Istog

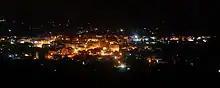
Istog at night

The Ottoman "defter" (tax registry; census) of 1582 registered the Ipek nahiyah as having 235 villages, of which Suho Grlo (Suvo Grlo) was located within modern Istog municipality. Suvo Grlo had three bigger "mahala" (neighbourhoods). One of the neighbourhoods included Muslim converts. There were several Orthodox priests in the village.